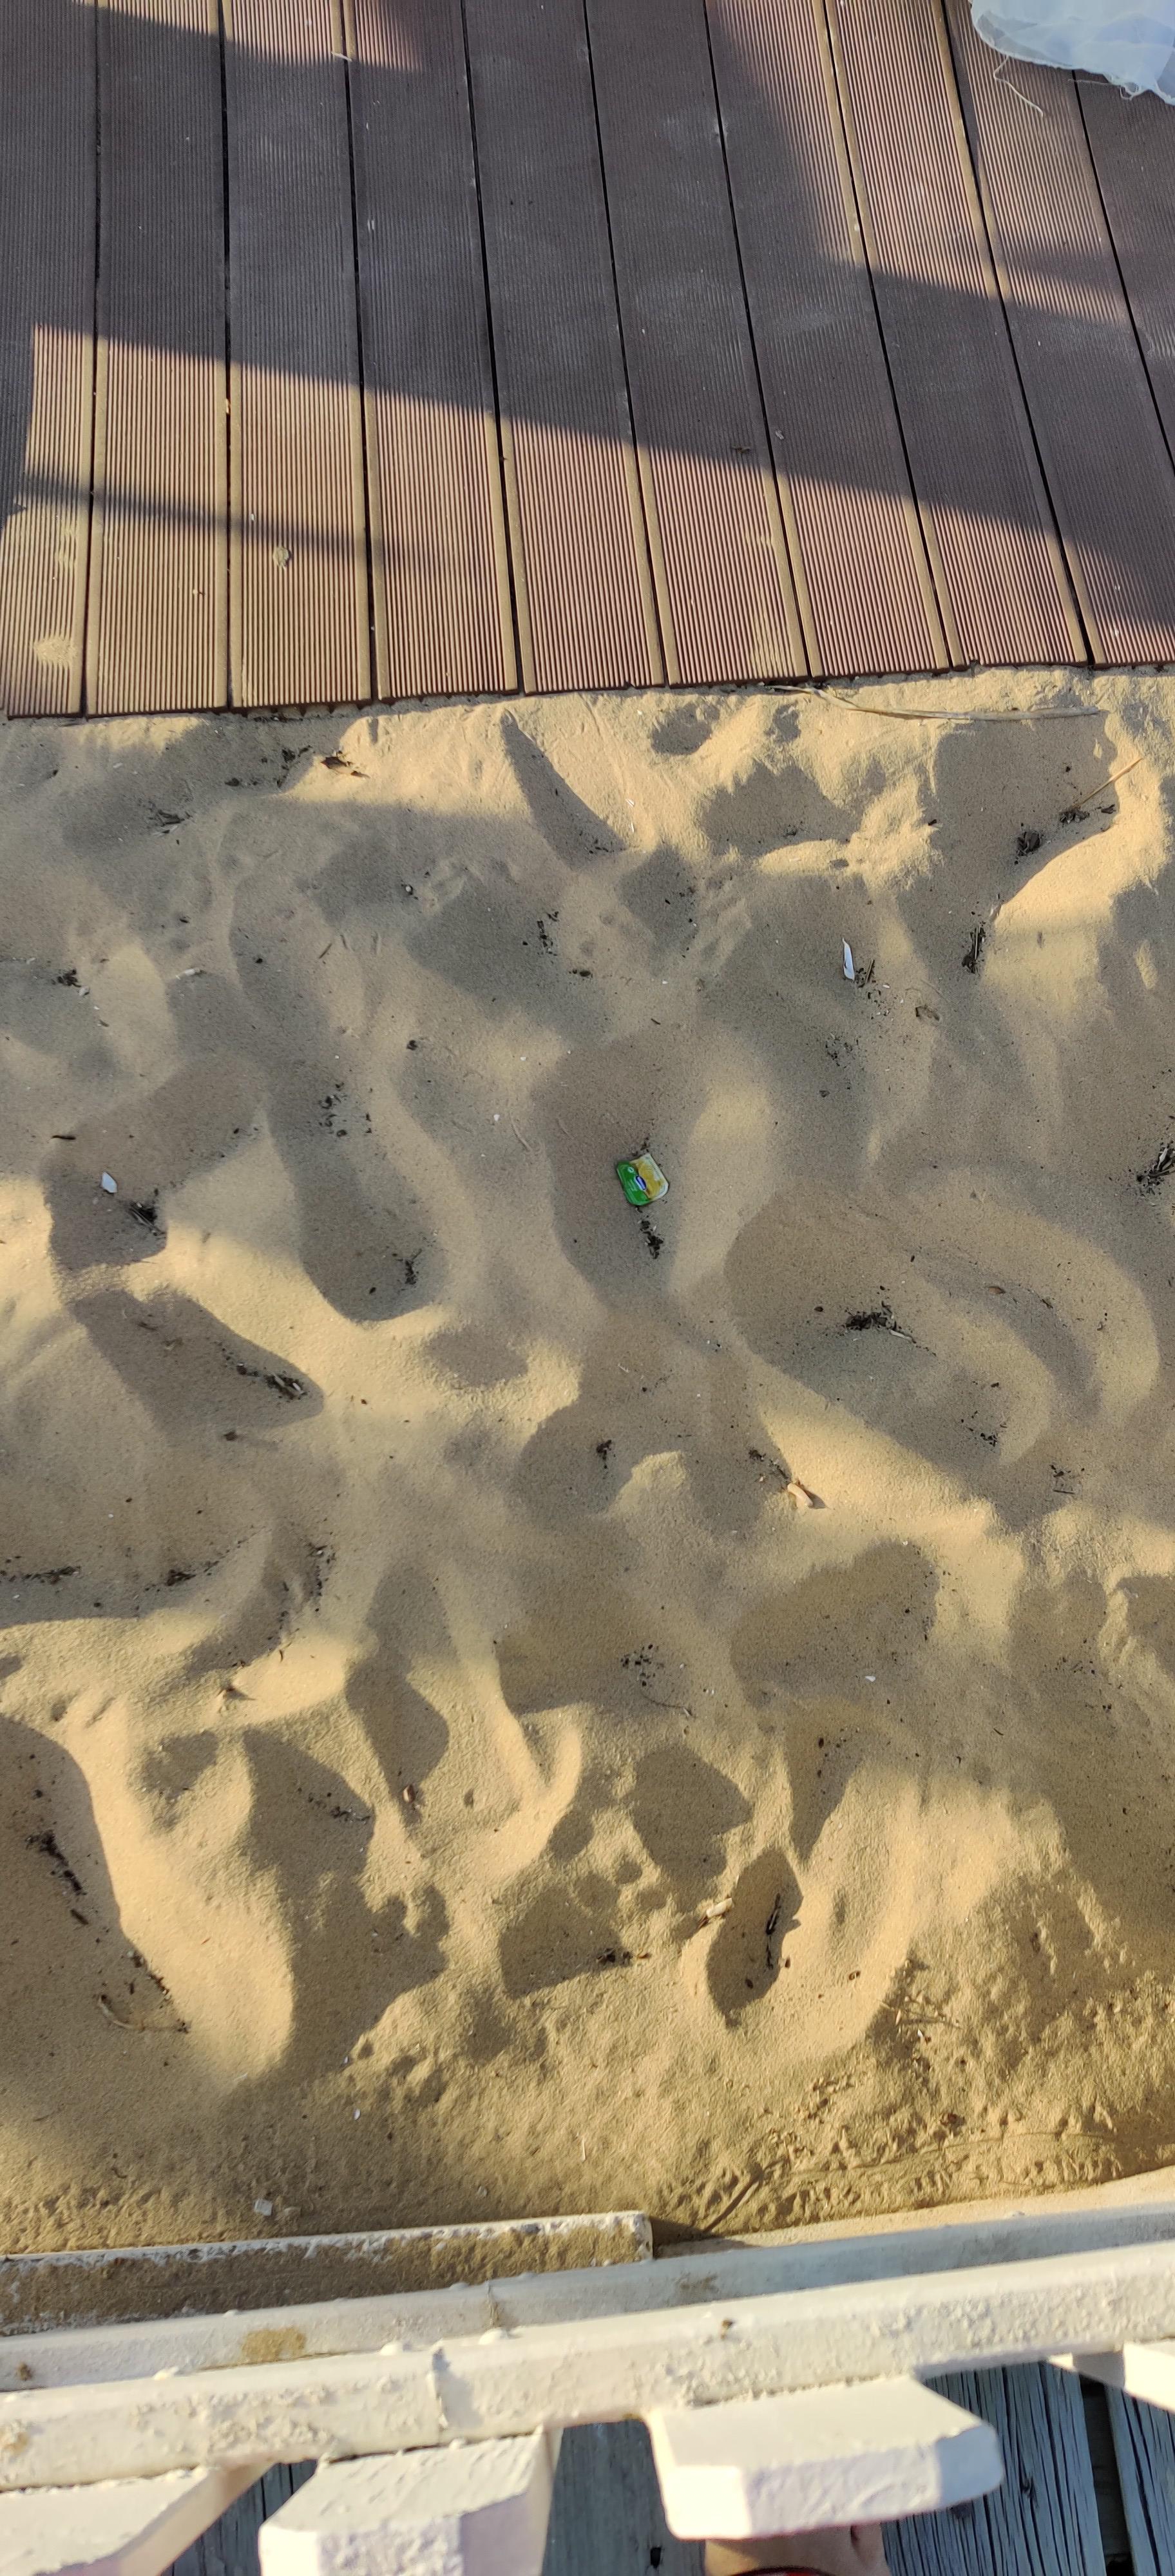
Object: Other plastic wrapper (Plastic bag & wrapper)

Object: Unlabeled litter (Unlabeled litter)